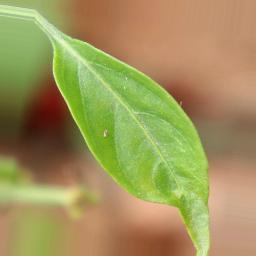
Label: healthy